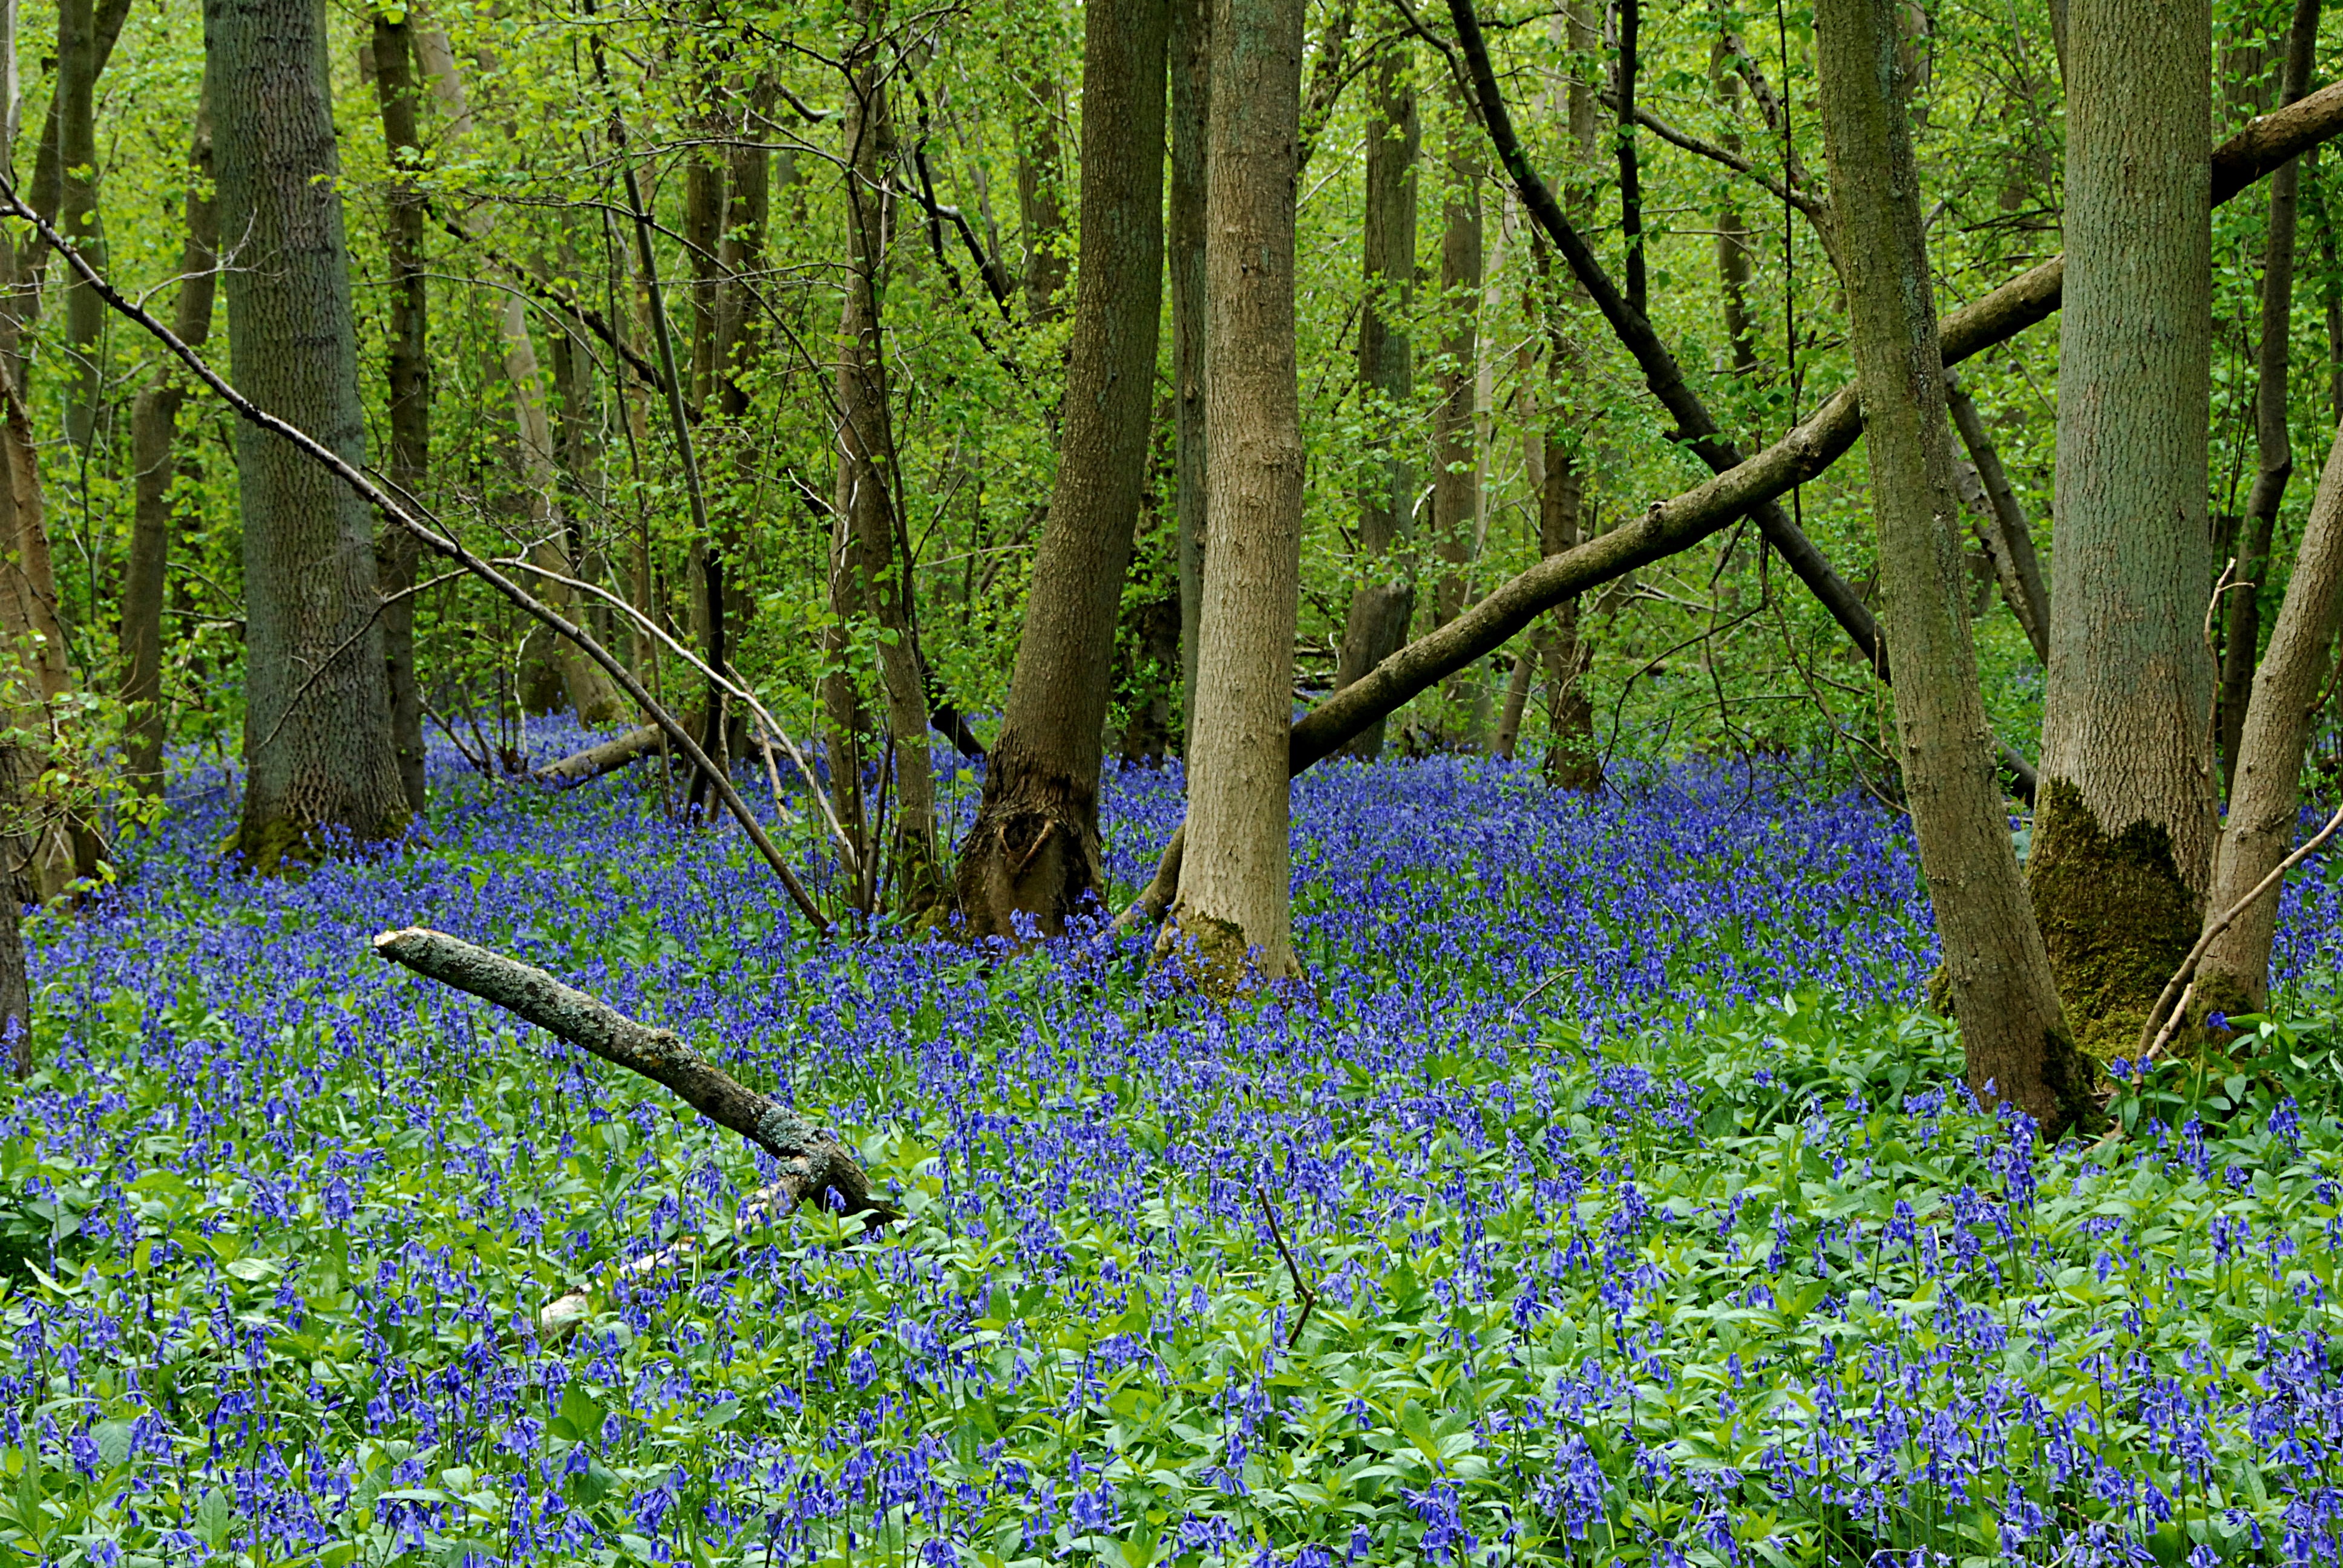
tree, nature, forest, grass, branch, plant, meadow, sunlight, leaf, flower, summer, bell, spring, green, color, botany, blue, flora, season, wildflower, outdoors, vegetation, wetland, woodland, habitat, ecosystem, bluebells, flowering plant, biome, natural environment, woody plant, land plant